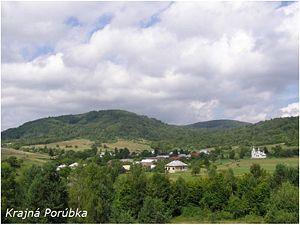
Krajná Porúbka est un village de Slovaquie situé dans la région de Prešov.